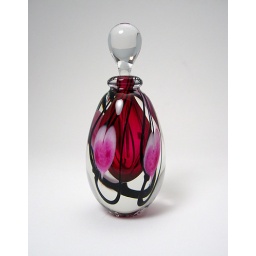
Handblown glass perfume bottle by Roger Gandelman. 5 5/8 inches tall, 2 1/8 inches in diameter $145